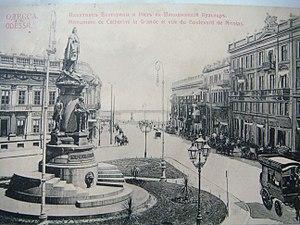
La statue de Catherine II et des fondateurs d'Odessa est un monument historique protégé de la ville d'Odessa au sud de l'Ukraine. Il représente l'impératrice Catherine II de Russie, fondatrice d'Odessa, et en-dessous quatre de ses fondateurs: le vice-amiral de Ribas, l'architecte François de Wollant, Grigori Potemkine et le prince Zoubov. Les personnages sont sculptés en bronze. Le monument se dresse place Catherine au centre-ville d'Odessa.